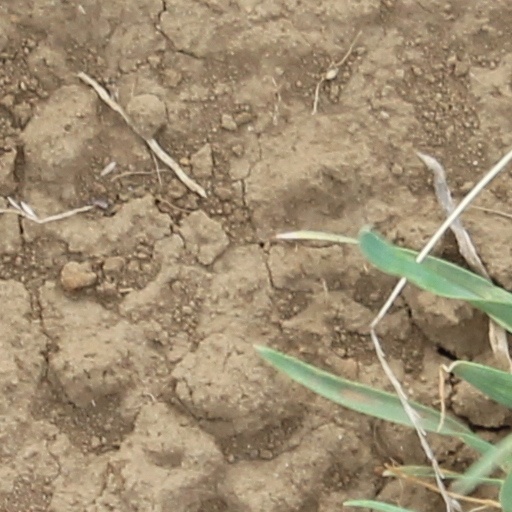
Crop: wheat